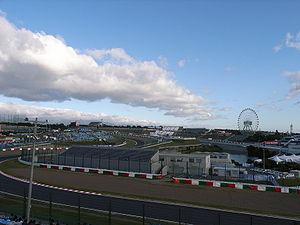
Le circuit de Suzuka est l'un des circuits les plus populaires de sports mécaniques. Situé à Suzuka, soit à 50 km de Nagoya et 150 km d'Osaka, il a été conçu par le designer néerlandais John Hugenholtz à la demande personnelle de Soichiro Honda comme piste d'essai pour la marque. Depuis son ouverture, il a accueilli de très nombreuses manifestations, tant moto qu'auto. Il est le cadre du Grand prix du Japon de Formule 1 depuis 1987 et quelques célèbres épisodes du championnat s'y sont produits.